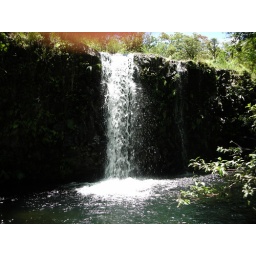
Random water fall we encountered on the road to Hana. Again, note Karen's finger in the shot :(